Percy Marr

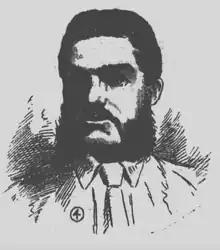

Alfred Percy Marr (28 March 1862 – 15 March 1940) was an Australian cricketer who played in one Test match in 1885.